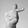
ASL letter: T